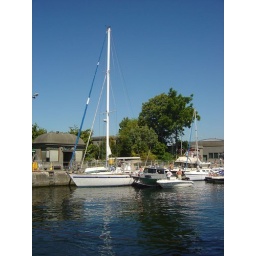
sail boat in Seattle